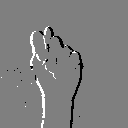
ASL letter: t